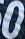
Number: 0